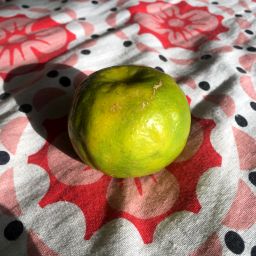
Fruit: Orange
Quality: Good